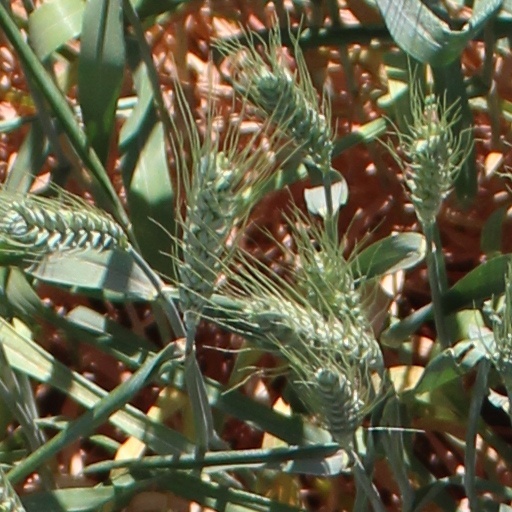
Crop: wheat